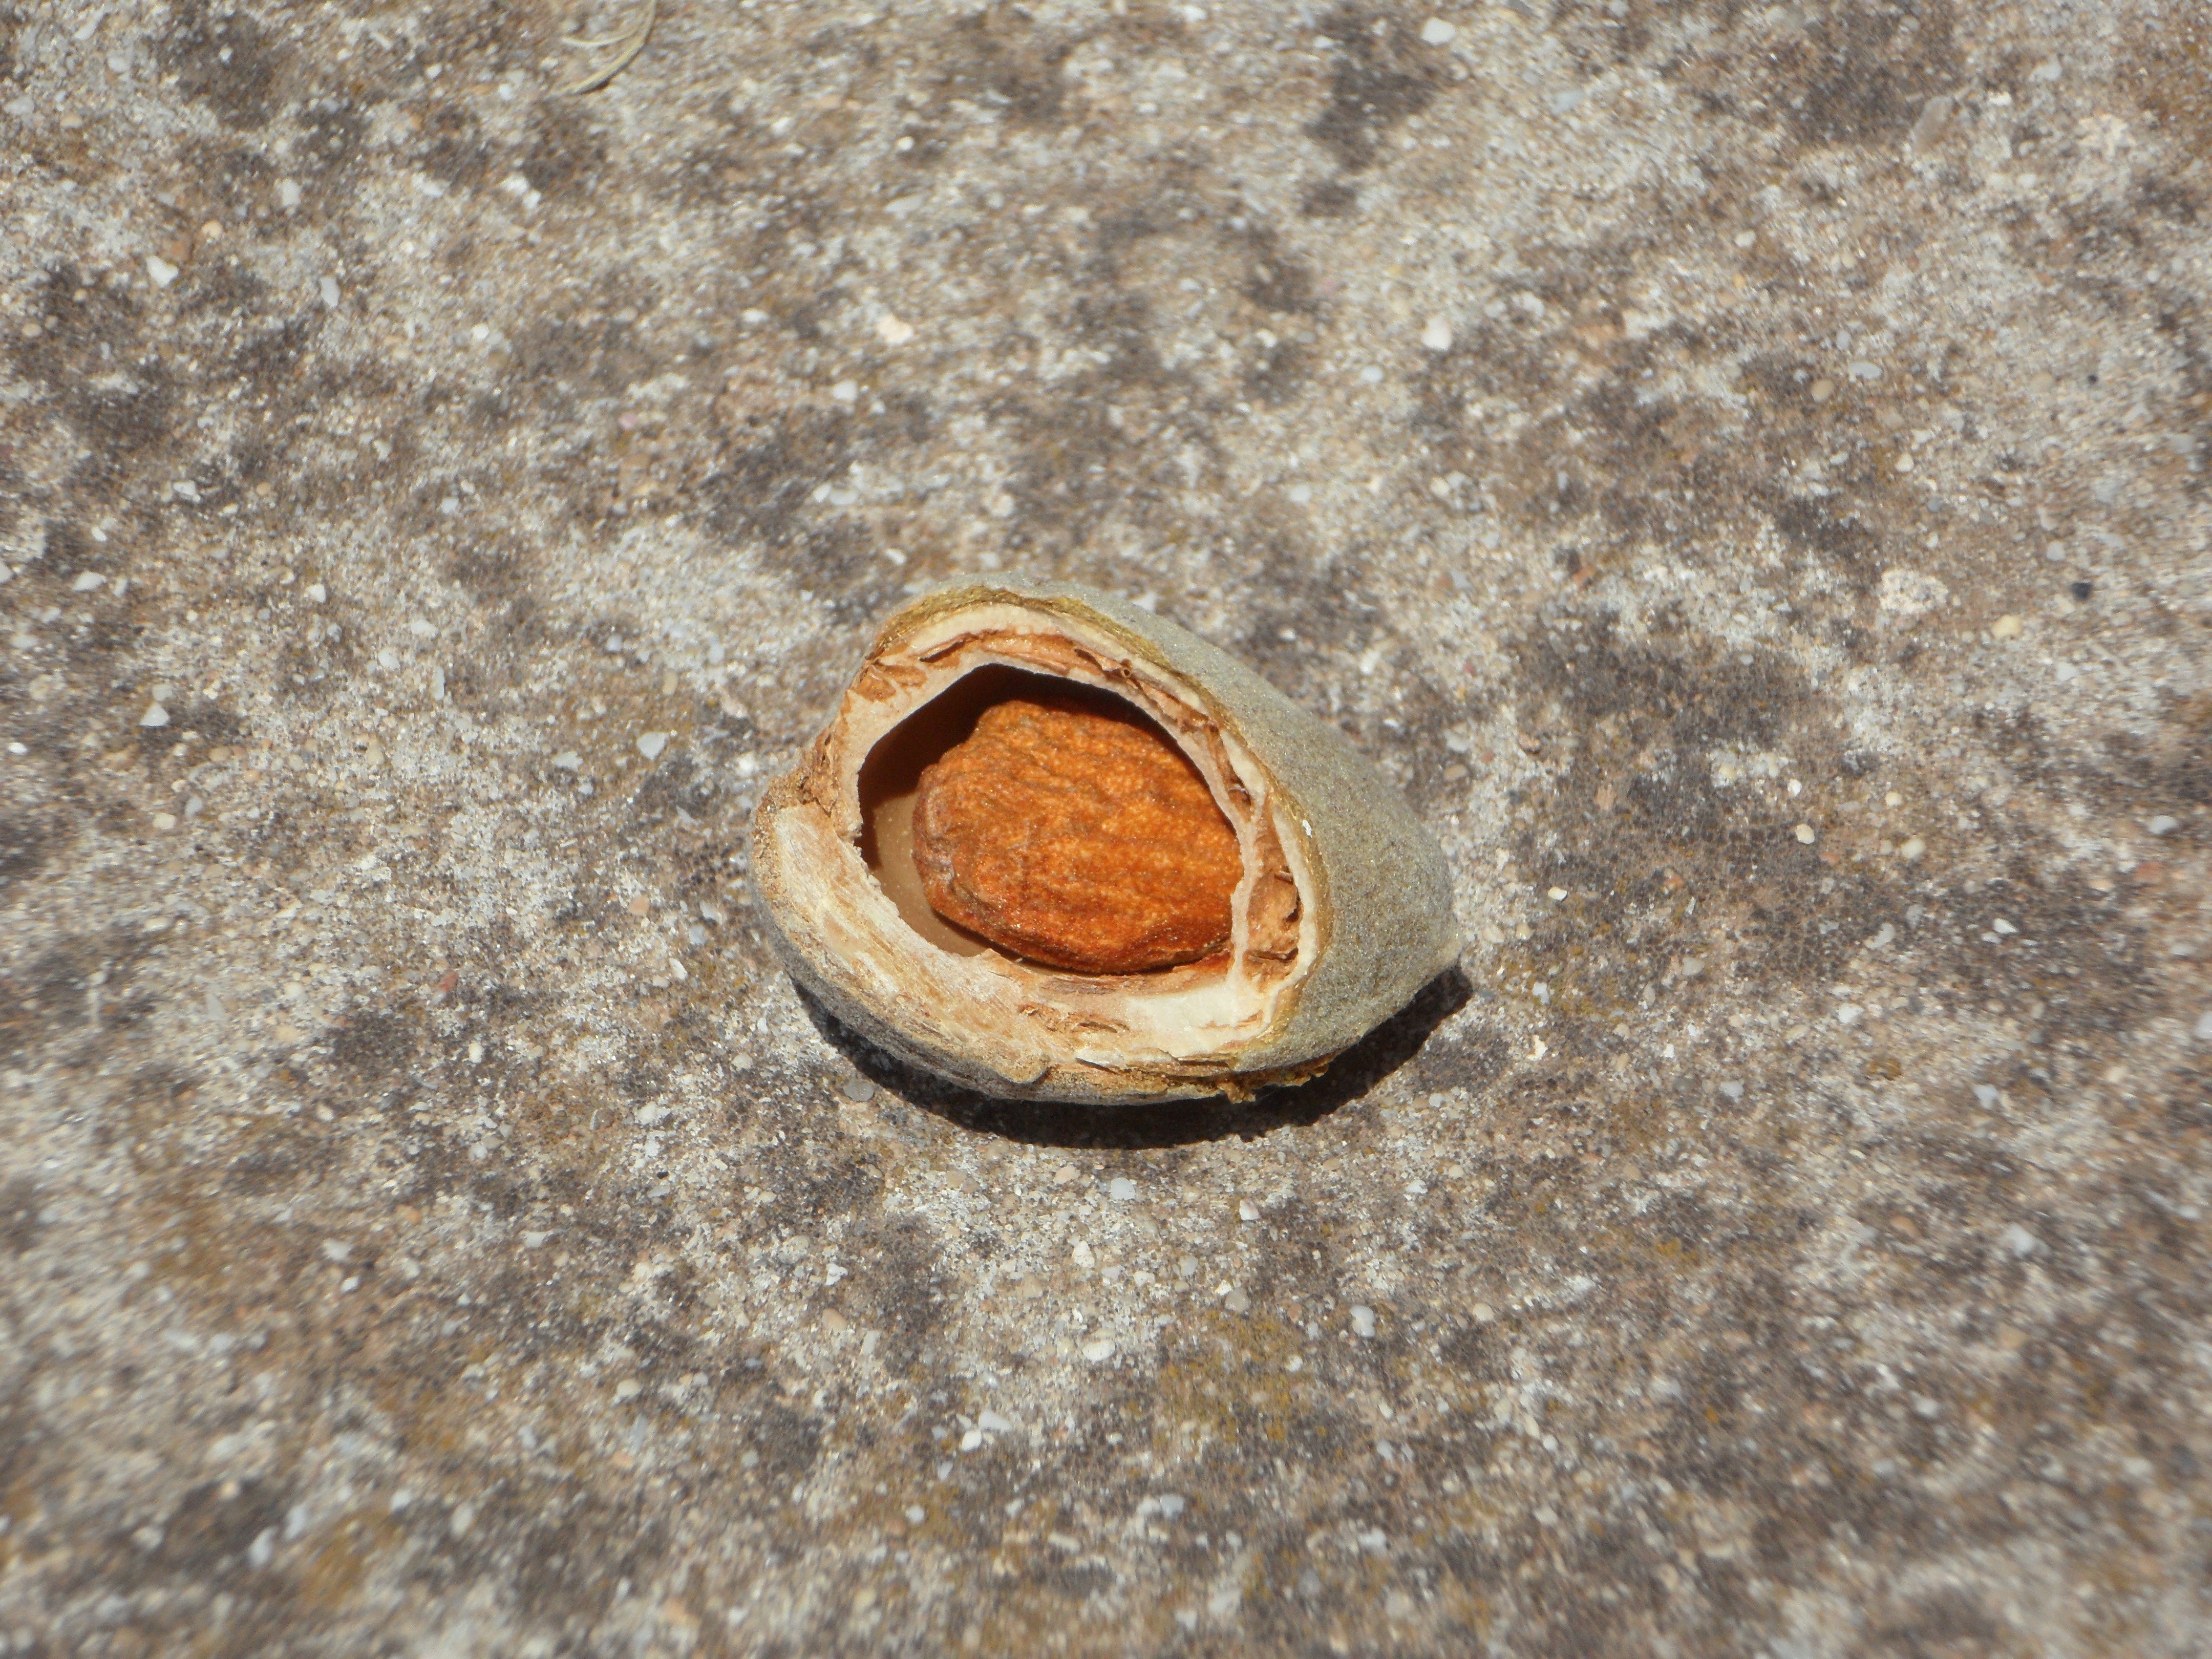
wood, leaf, nut, material, almond, jewellery, seeds, shape, frisch, broken up, almond kernel, almond harvest